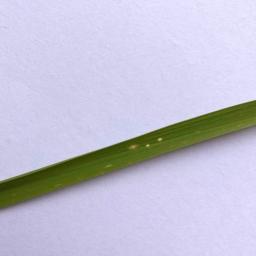
Label: Rice___Leaf_Blast